List of sculptures of Vladimir Lenin

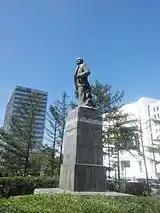
In Ulaanbaatar, Mongolia; removed on October 14, 2012

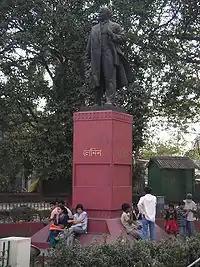
In Kolkata, India

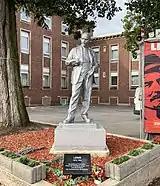
Erected in 2020 outside HQ of Marxist–Leninist Party of Germany, Gelsenkirchen

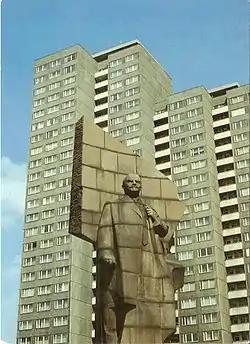
Leninplatz, East Berlin, Germany (removed in 1992)

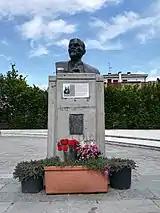
Lenin's bust in Cavriago, Italy

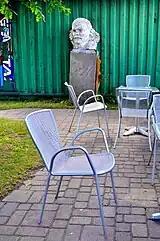
Lenin's head in Jelgava, Latvia (2013)

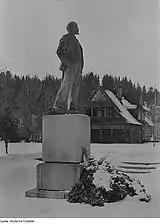
Statue in Poronin, near Lenin's Museum, 1960s

All statues were taken down in 1991 or soon after, most eventually winding up in Grutas Park. They were erected during the Soviet period and stood, among other places, in Vilnius (at least two statues, one of them together with Lithuanian communist leader Kapsukas), Kaunas, Klaipėda, Šiauliai, Jonava, Druskininkai, and Jurbarkas (the Jurbarkas Lenin is now part of an installation in Europos Parkas park in Vilnius).